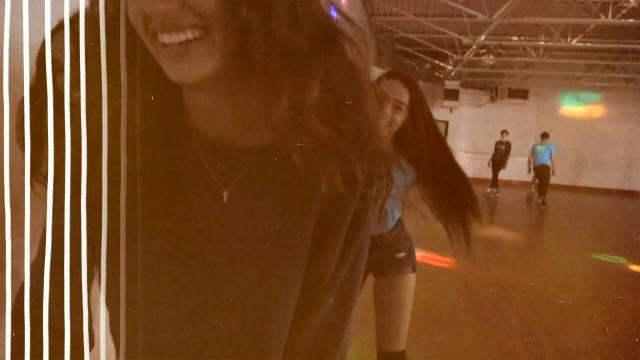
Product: Roller Derby Cruze XR Hightop Womens Roller Skates
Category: Sports & Outdoors | Outdoor Recreation | Skates, Skateboards & Scooters | Inline & Roller Skating | Roller Skates
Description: RD Cruze aluminum Chassis is lightweight, strong, and maneuverable; adjustable toe stop on both skates.
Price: $53.00 - $71.75
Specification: Shipping Weight: 6 pounds (View shipping rates and policies)|ASIN: B07G6FY9W1|    #91    in Roller Skates